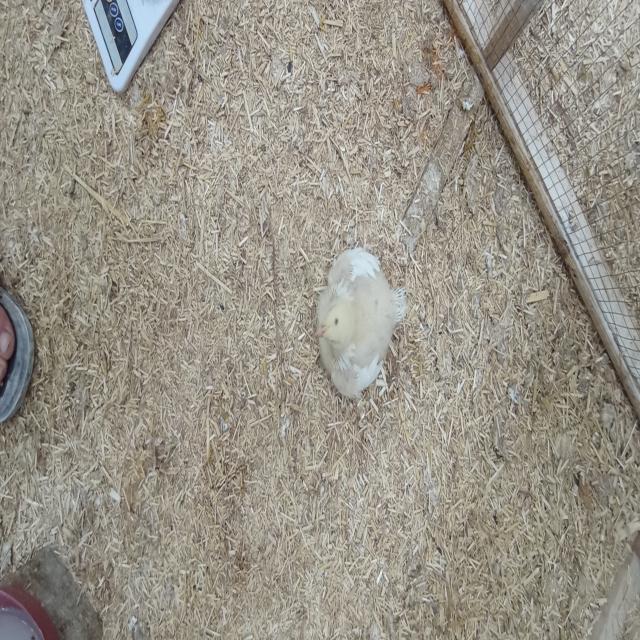
Weight: 401 g